OpenStreetMap

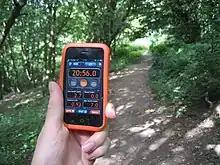
Surveying routes with a satellite navigation device

Ground surveys are performed by a mapper, on foot, bicycle, or in a car, motorcycle, or boat. Map data is typically recorded on a GPS unit or on a smart phone with mapping app; a common file format is GPX.